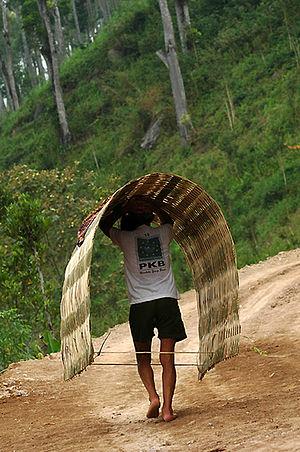
Magelang est une ville d'Indonésie dans la province de Java central, située à environ 40 km au nord-ouest de Yogyakarta, sur la route reliant cette dernière ville à Semarang, capitale de la province. Elle a le statut de kota.